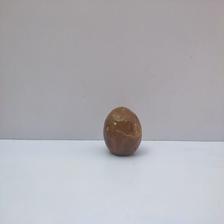
Size: Spoiled